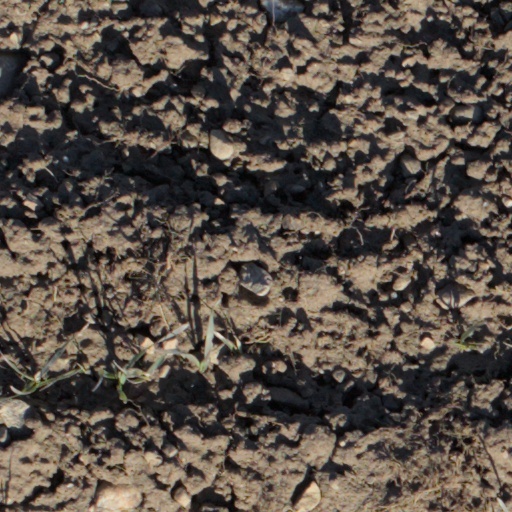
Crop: wheat